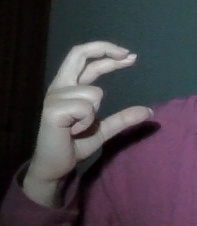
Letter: thal